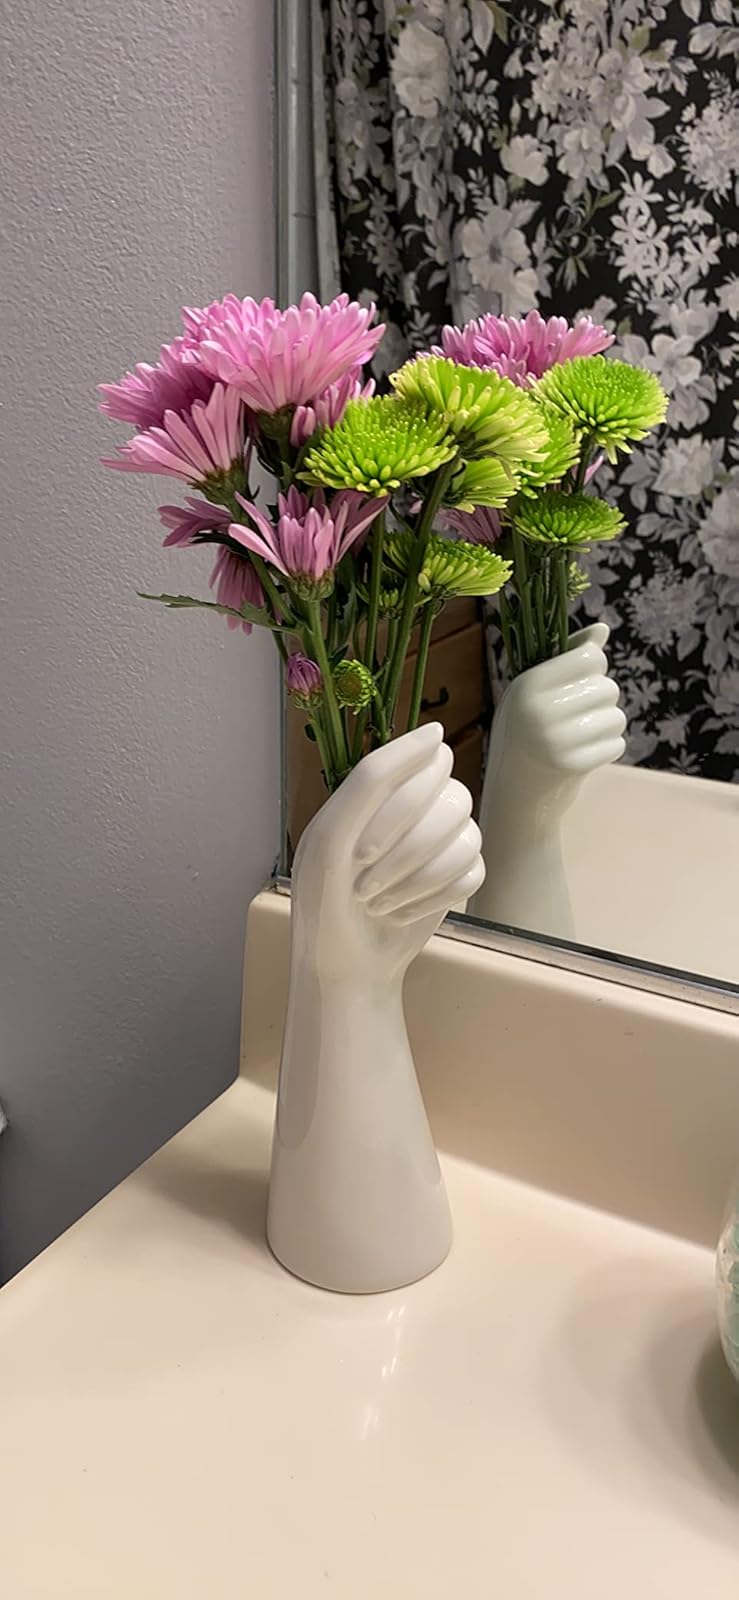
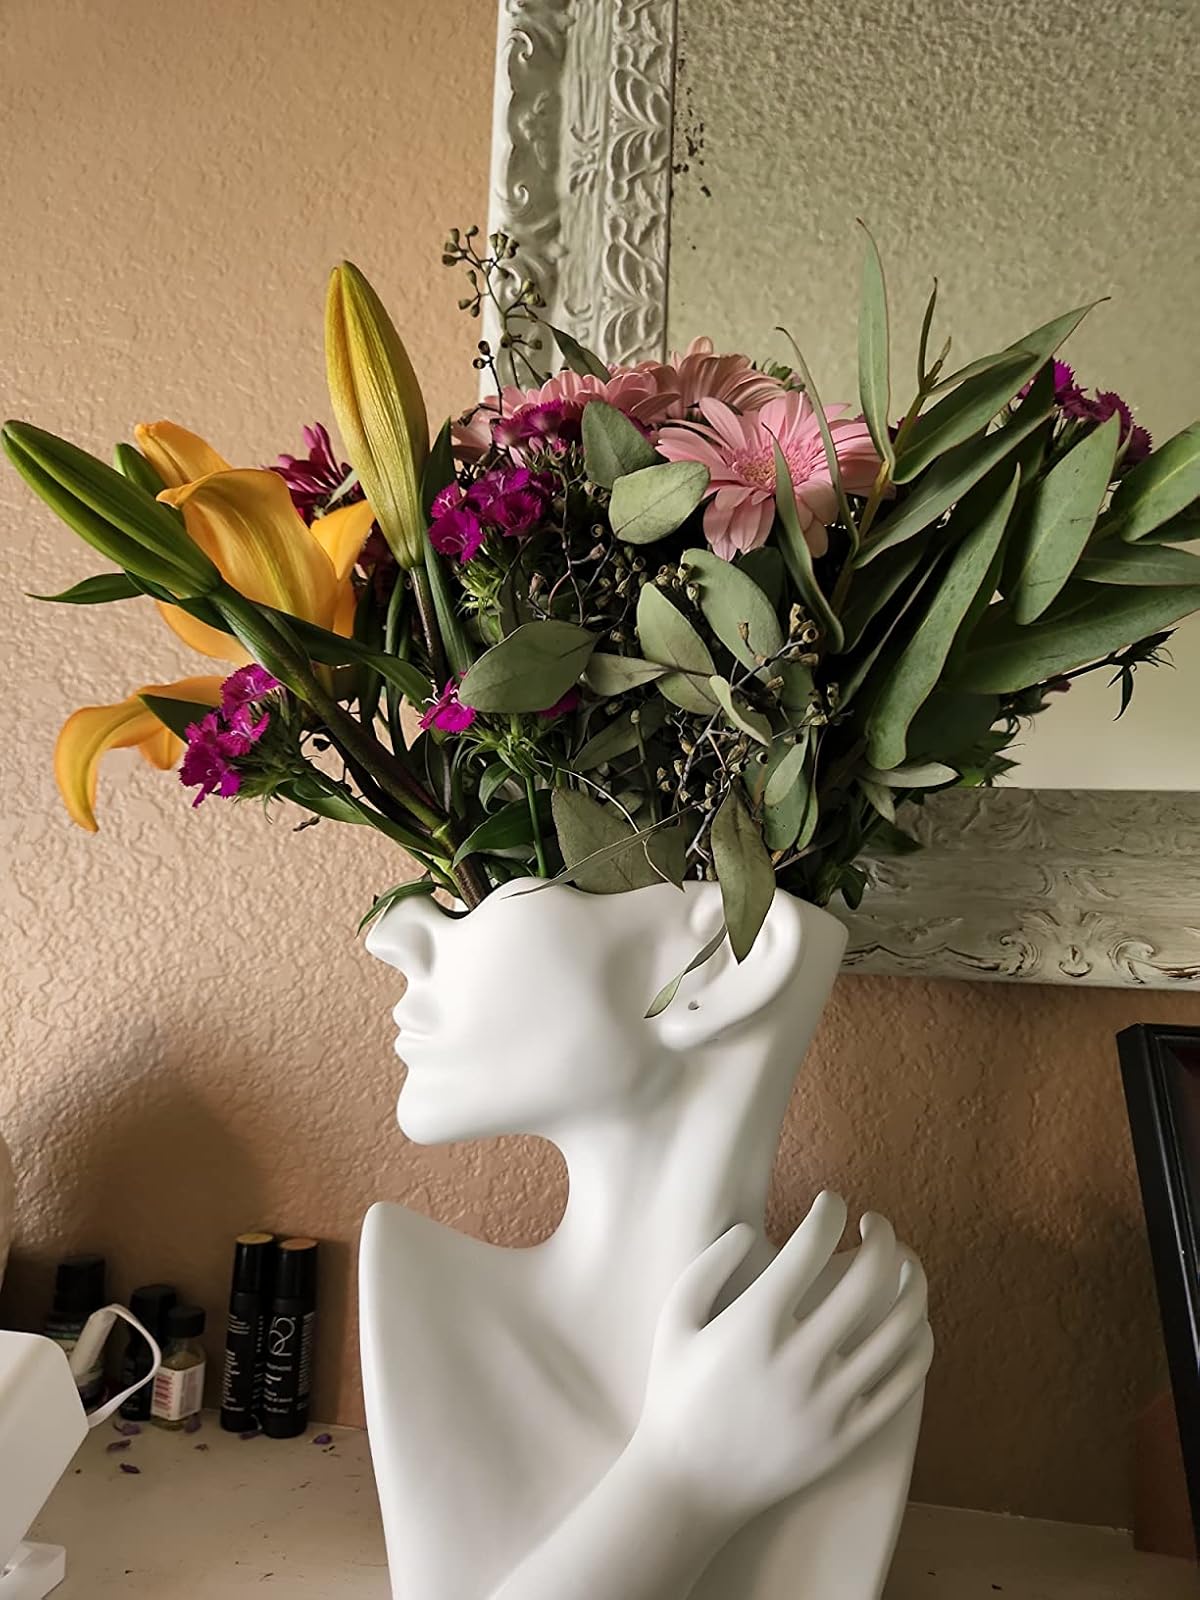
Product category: vase
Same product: no